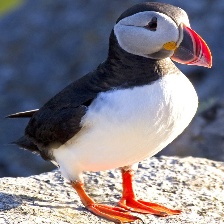
Species: PUFFIN
Scientific name: FRATERCULA